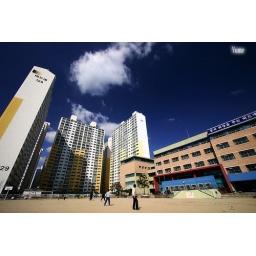
Kids under the blue sky